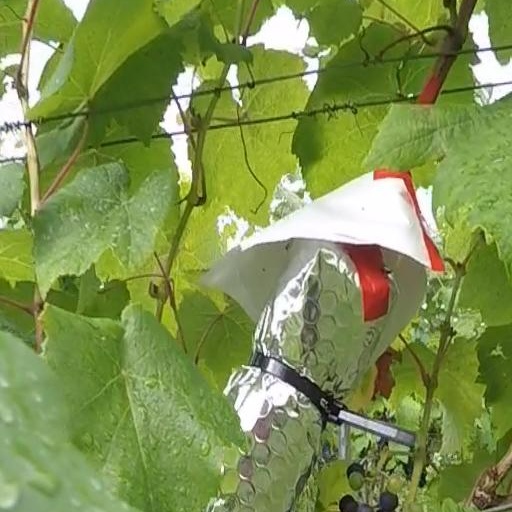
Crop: grape